Friendship Heights–Southeast Line

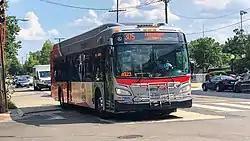
Route 30S along Wisconsin Avenue in the Friendship Heights neighborhood

Routes 30N and 30S operated every 60 minutes. Additional service was provided by the 31, 32, 33, 34, and 36 in Southeast and Northwest. Routes 30N and 30S was a combination of routes 31, 32, 33, 34, 36, 37, and 39 that forms one long route as Routes 31, 33, and 37 run the portion between Friendship Heights station and Potomac Park or Federal Triangle via Wisconsin Avenue and Routes 32, 34, 36, and 39 run from Potomac Park or Archives station to Southern Avenue station or Naylor Road station via Pennsylvania Avenue. It was the 32 and 36 routing before August 2014.